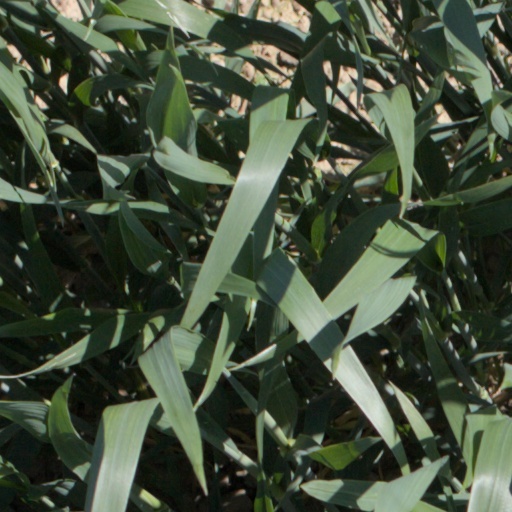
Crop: wheat